1906 Uruguayan Primera División

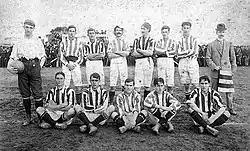
Montevideo Wanderers, champions

The 1905 Primera División was the 5th. season of top-flight football in Uruguay.